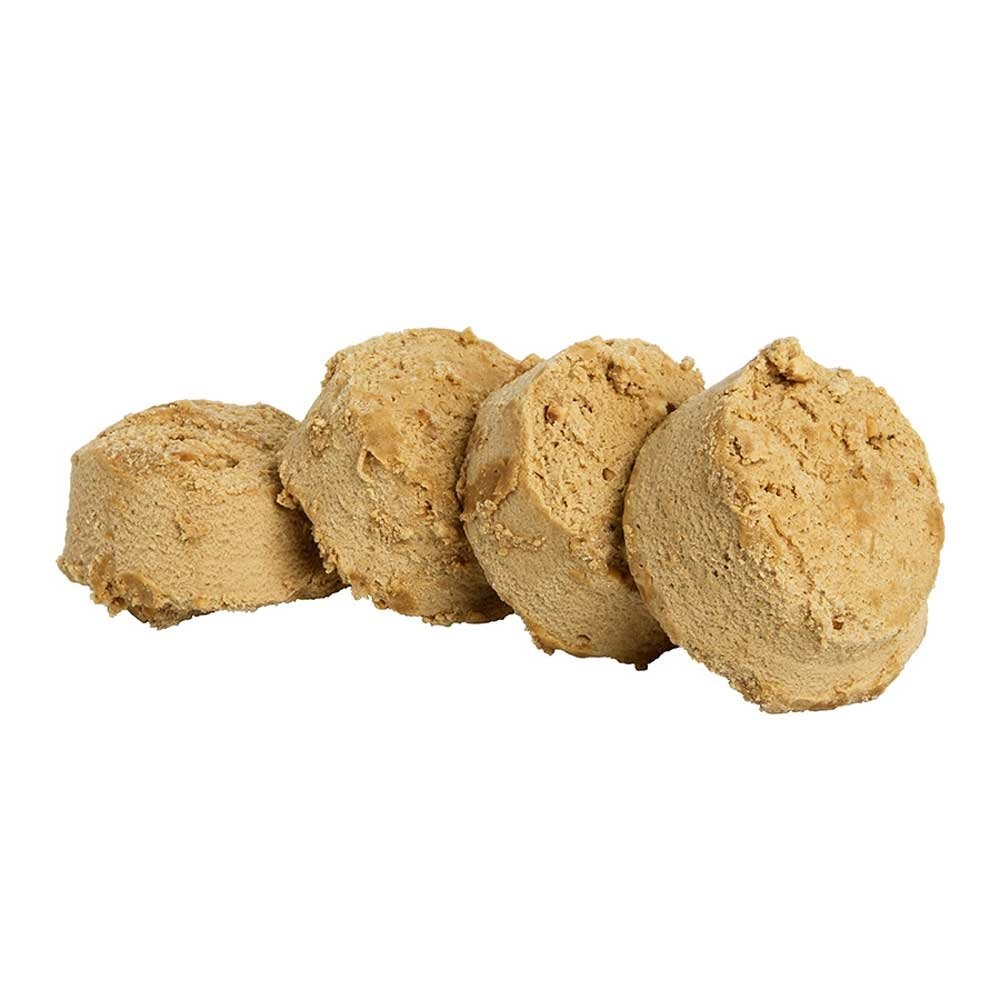
Item Name: Otis Spunkmeyer Sweet Discovery Peanut Butter Cookies, 4 Ounce -- 80 per case.
Bullet Point: Ships frozen, CANNOT be cancelled after being processed.
Product Description: Otis Spunkmeyer Sweet Discovery Peanut Butter Cookies, 4 Ounce -- 80 per case. Our most premium creation. Available in 20 flavors and 6 sizes: .3 oz., .75 oz., 1.1oz., 1.33 oz., 2 oz. and 4 oz. Otis Spunkmeyer Sweet Discovery Cookies Entice your customers again and again with the mouth-watering aroma and fresh baked goodness of the #1 frozen cookie dough in America - Sweet Discovery ! Introducing Chocolate Lovers Cookie Dough Why offer fresh-baked Chocolate Lovers Cookies? People love chocolate Chocolate is on trend The dark chocolate category is growing. Chocolate Lovers cookies are tried and tested. Ranked high in consumer purchase intent Tested strong in driving incremental purchase Men and women scored these flavors equally high Sales come when you surround yourself with chocolate. Double Chocolate Brownie Extremely dark chocolate cookie dough base Loaded with milk chocolate chunks Texture is thick and cakey like a brownie Chocolate Obsession Dark chocolate cookie dough base Loaded with 70% cacao chocolate chunks A slightly bittersweet dark chocolate profile gives this cookie a more premium positioning Ingredients Enriched Bleached Flour (Bleached Flour, Malted Barley Flour, Niacin, Reduced Iron, Thiamin Mononitrate, Riboflavin, Folic Acid), Peanut Butter (Blanched Peanuts, Sugar, Partially Hydrogenated Vegetable Oil [Cottonseed and Rapeseed], Salt), Sugar, Margarine (Palm Oil, Water, Salt, Mono- and Diglycerides, Natural Flavor, Vitamin A Palmitate, Beta Carotene), Brown Sugar, Eggs, Molasses, Butter, Invert Sugar, Salt, Baking Soda, Artificial Flavor. Kosher
Value: 80.0
Unit: Count

Price: 161.74